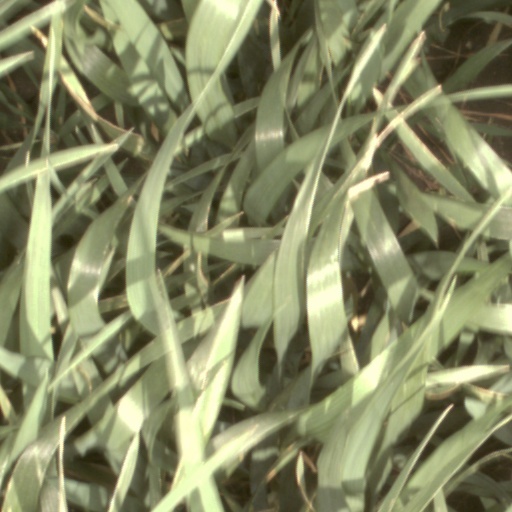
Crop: wheat